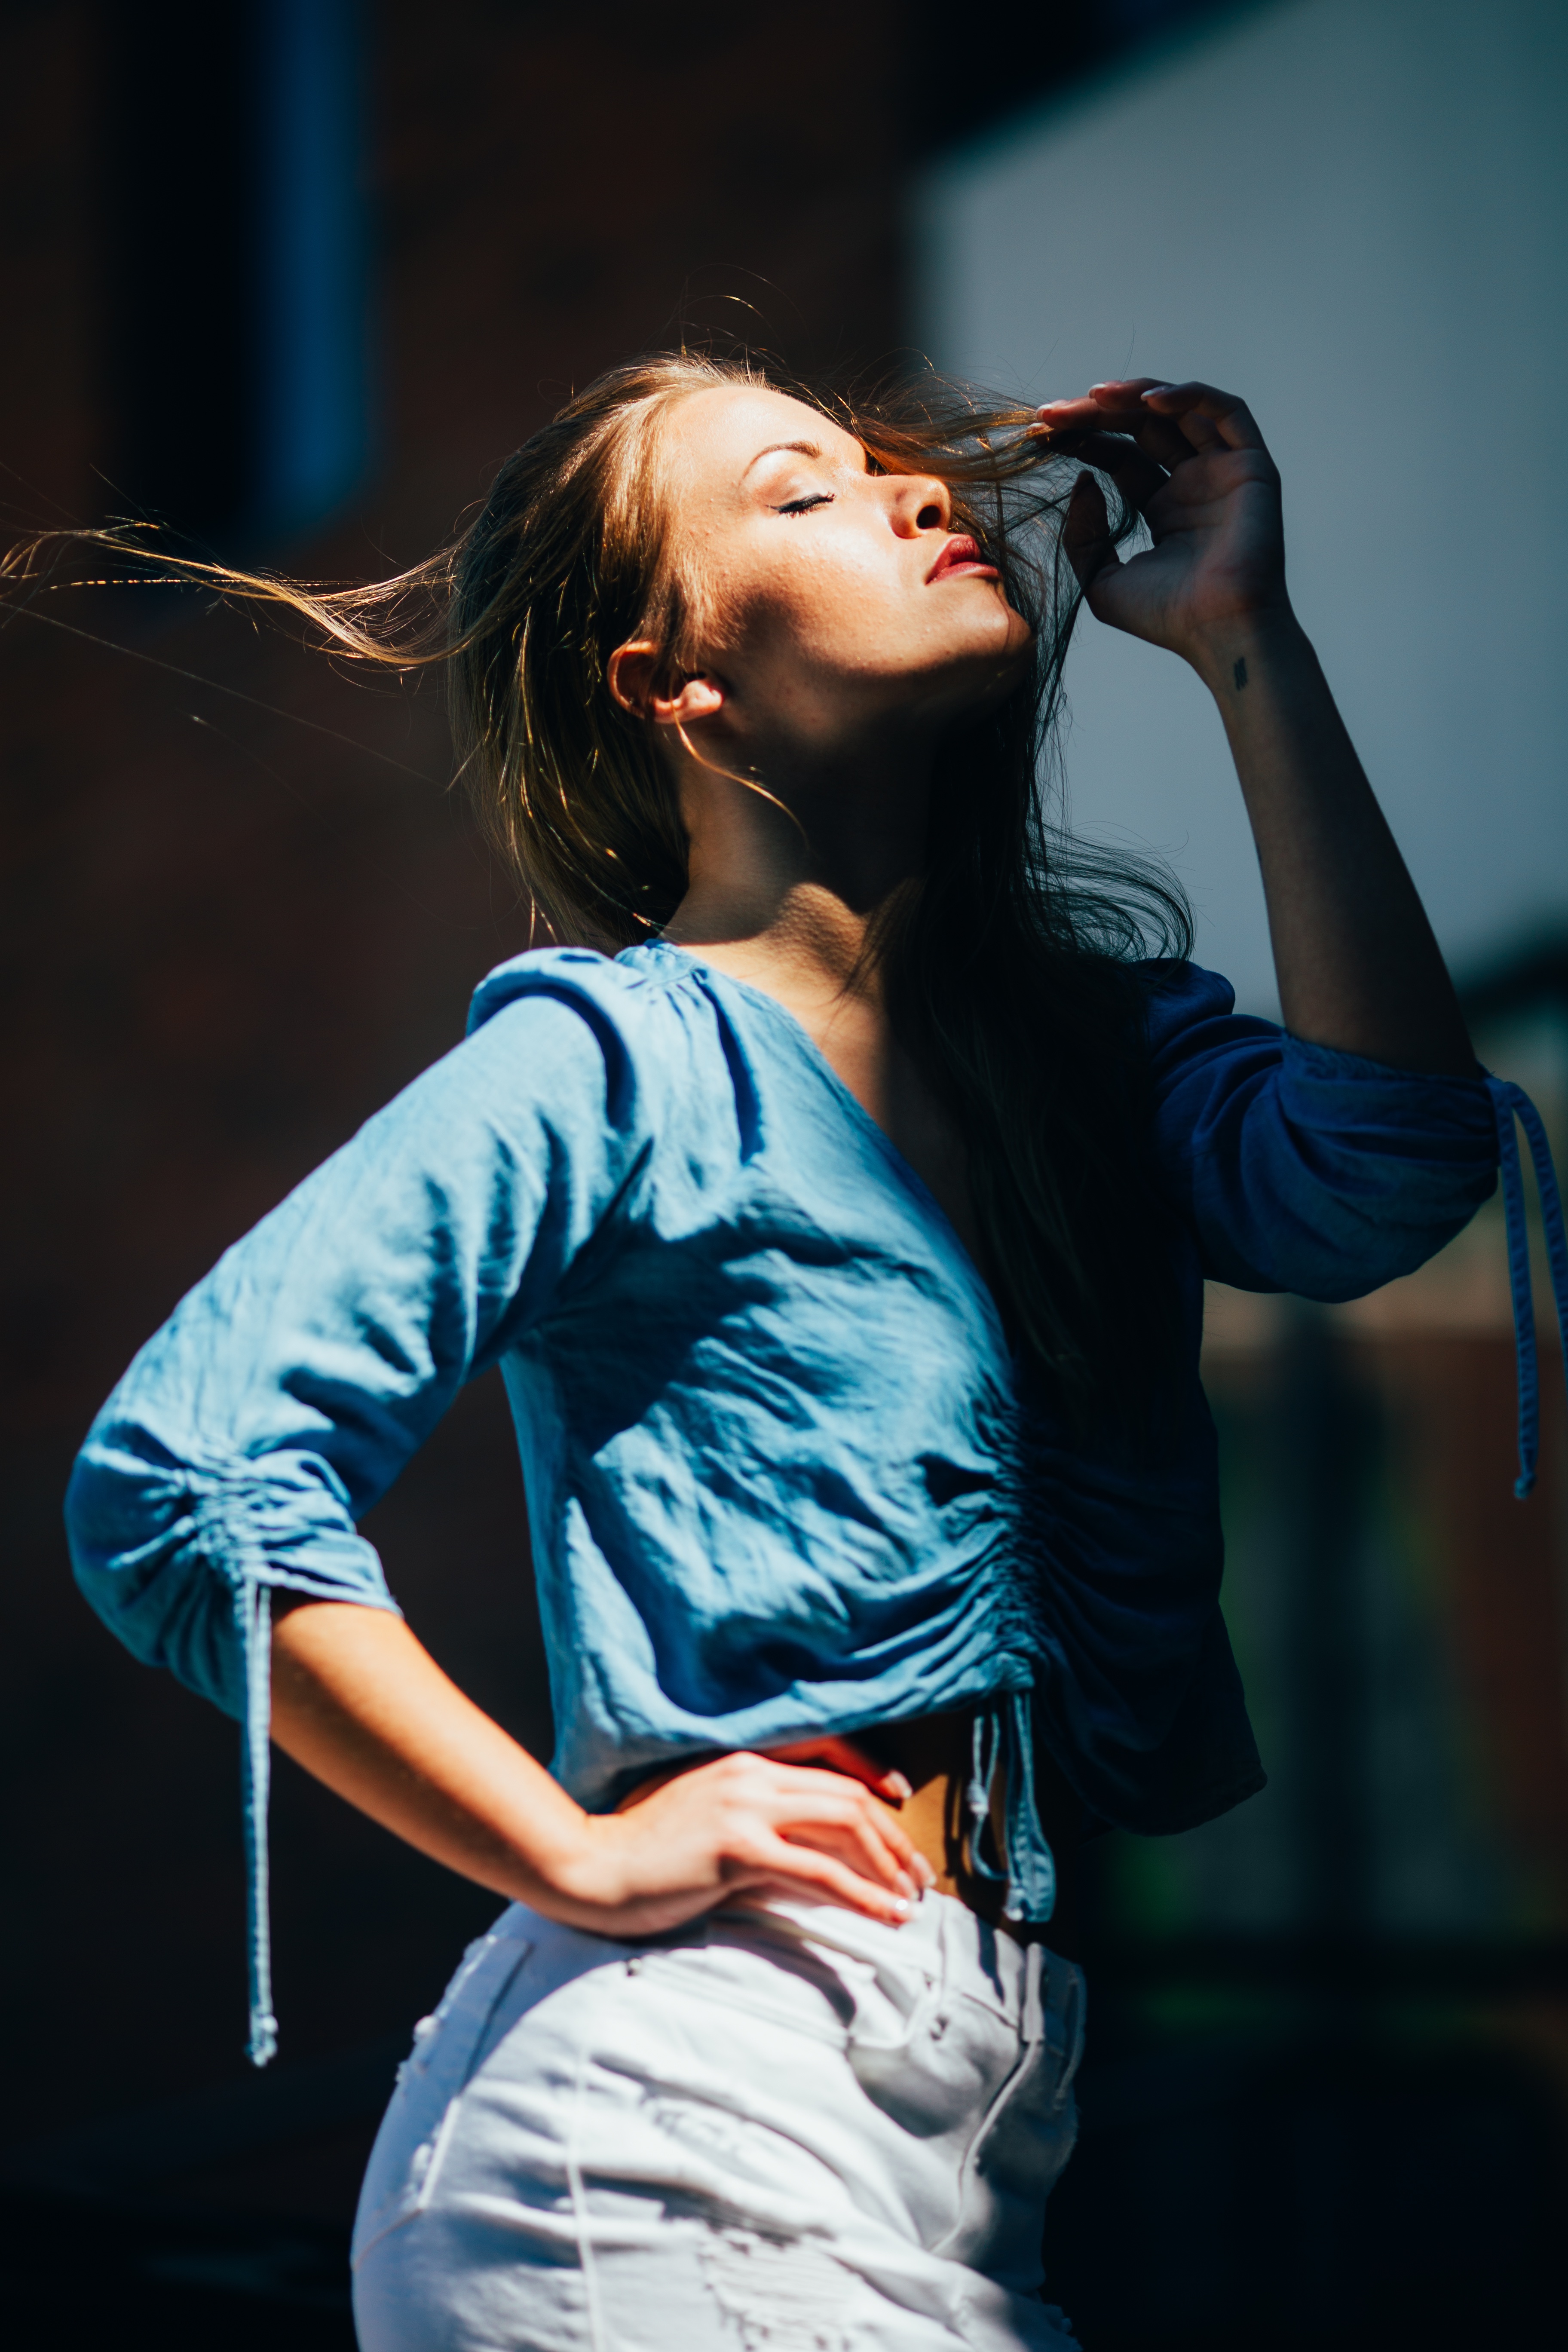
person, music, concert, singer, model, blue, musician, performance art, stage, performance, singing, guitarist, entertainment, performing arts, singer songwriter, musical theatre